Peruvians

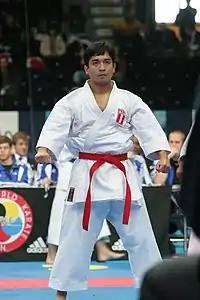
Akio Tamashiro

According to the 2017 census, 3-10% of the population identifies as having either Chinese or Japanese heritage. Peru has the largest population of Chinese descendants in Latin America since Peru became independent from Spain in 1821 and banned the import of slaves. The first group of Asians came in 1849 on the Danish ship named Federico Guillermo to replace slavery as part of the plan to abolish slavery in 1854 by replacing it with the Asian labor force. During the next 25 years, 100,000 Chinese arrived in Peru, hired in eight-year contracts from Macao, Hong Kong, Canton, and Fujian, including some Sangley people. They were hired for sugar cane fields, rice fields, extracting guano and constructing the railroads in the Andes in semi-slavery working conditions.